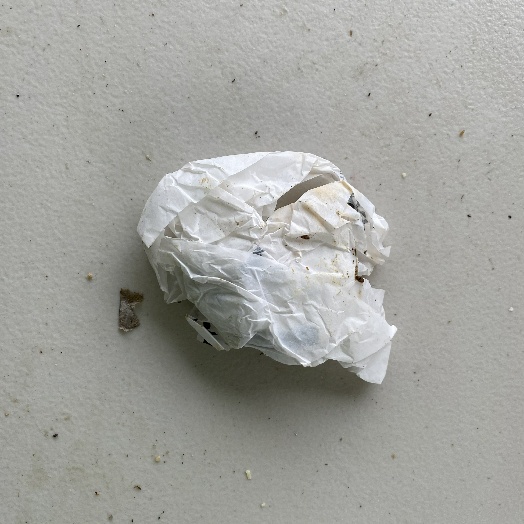
Label: Paper